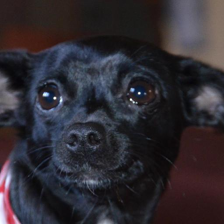
Label: animals